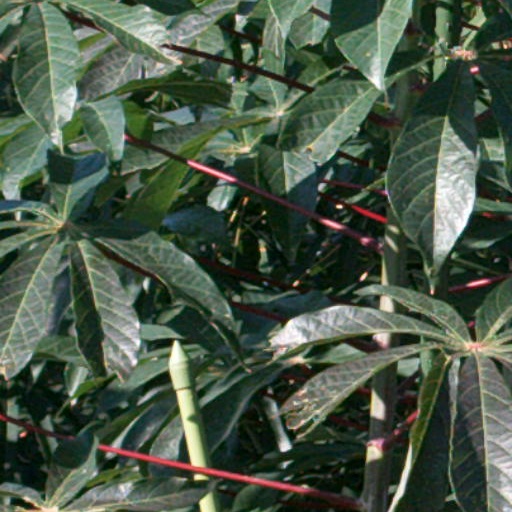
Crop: cassava